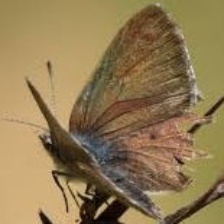
Species: PURPLISH COPPER
Butterfly family (ImageNet category): lycaenid_butterfly